Loire Valley

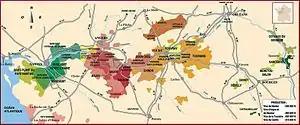
Vineyards in the Loire Valley

The Loire Valley wine region is one of the world's most well-known areas of wine production and includes several French wine regions situated along the river from the Muscadet region on the Atlantic coast to the regions of Sancerre and Pouilly-Fumé just southeast of the city of Orléans in north central France. Loire wines tend to exhibit a characteristic fruitiness with fresh, crisp flavors.